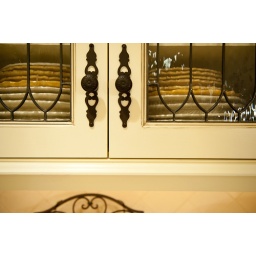
Custom leaded glass in the kitchen